Question: Please indicate a possible affordance area of swing_golf_clubs that can be used for holding
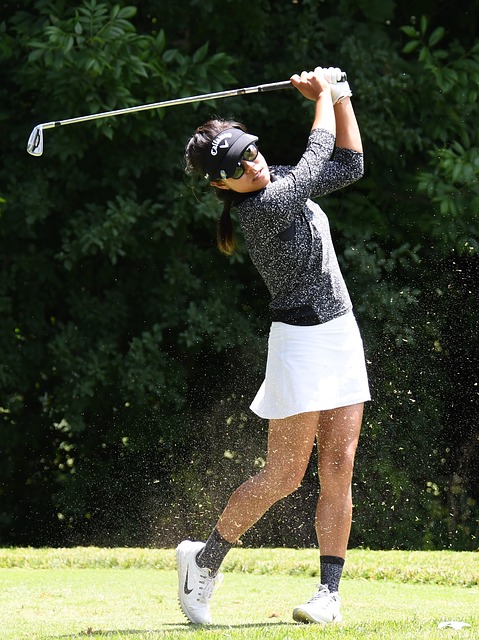
Answer: [240.965, 73.216, 308.958, 98.16]